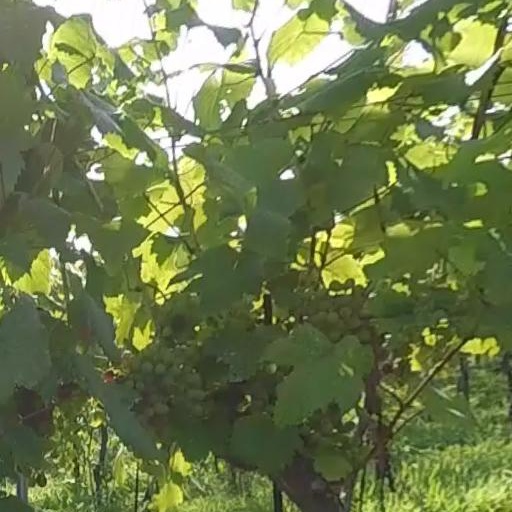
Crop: grape